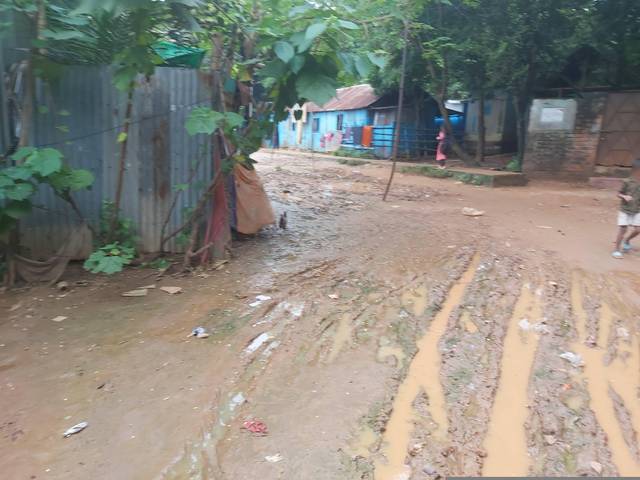
Region: Bangladesh
Coordinates: 23.83, 90.38